Avia (shoes)

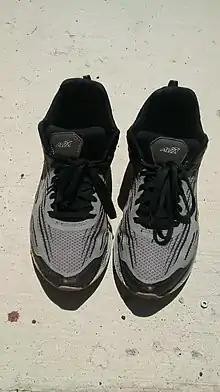
A pair of black and gray Avia shoes.

Avia is an American footwear and clothing company that specializes in running, yoga and lifestyle activewear, shoes and accessories. Avia was founded in 1979 by Jerry Stubblefield, and is currently a subsidiary of Galaxy Universal.